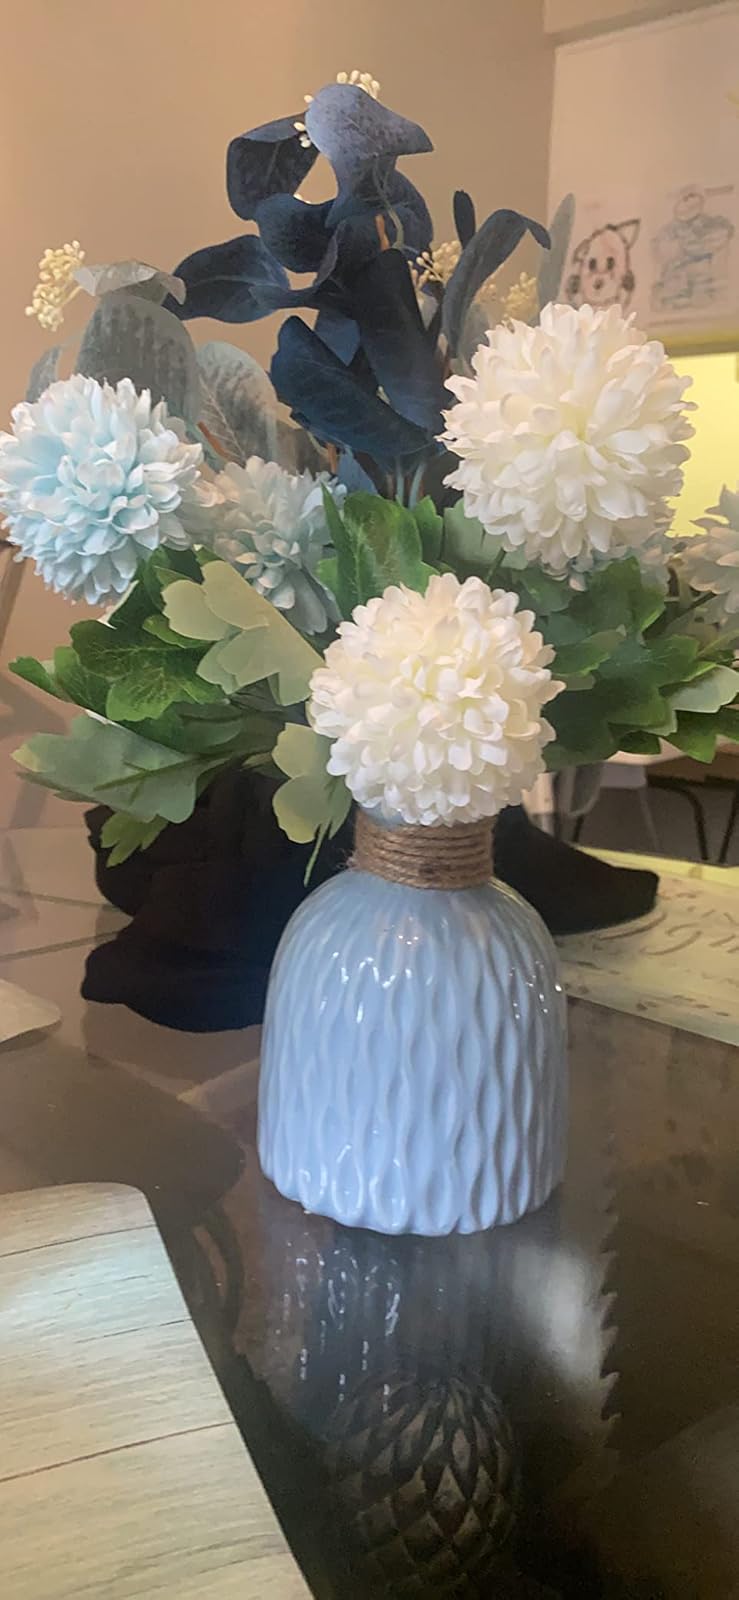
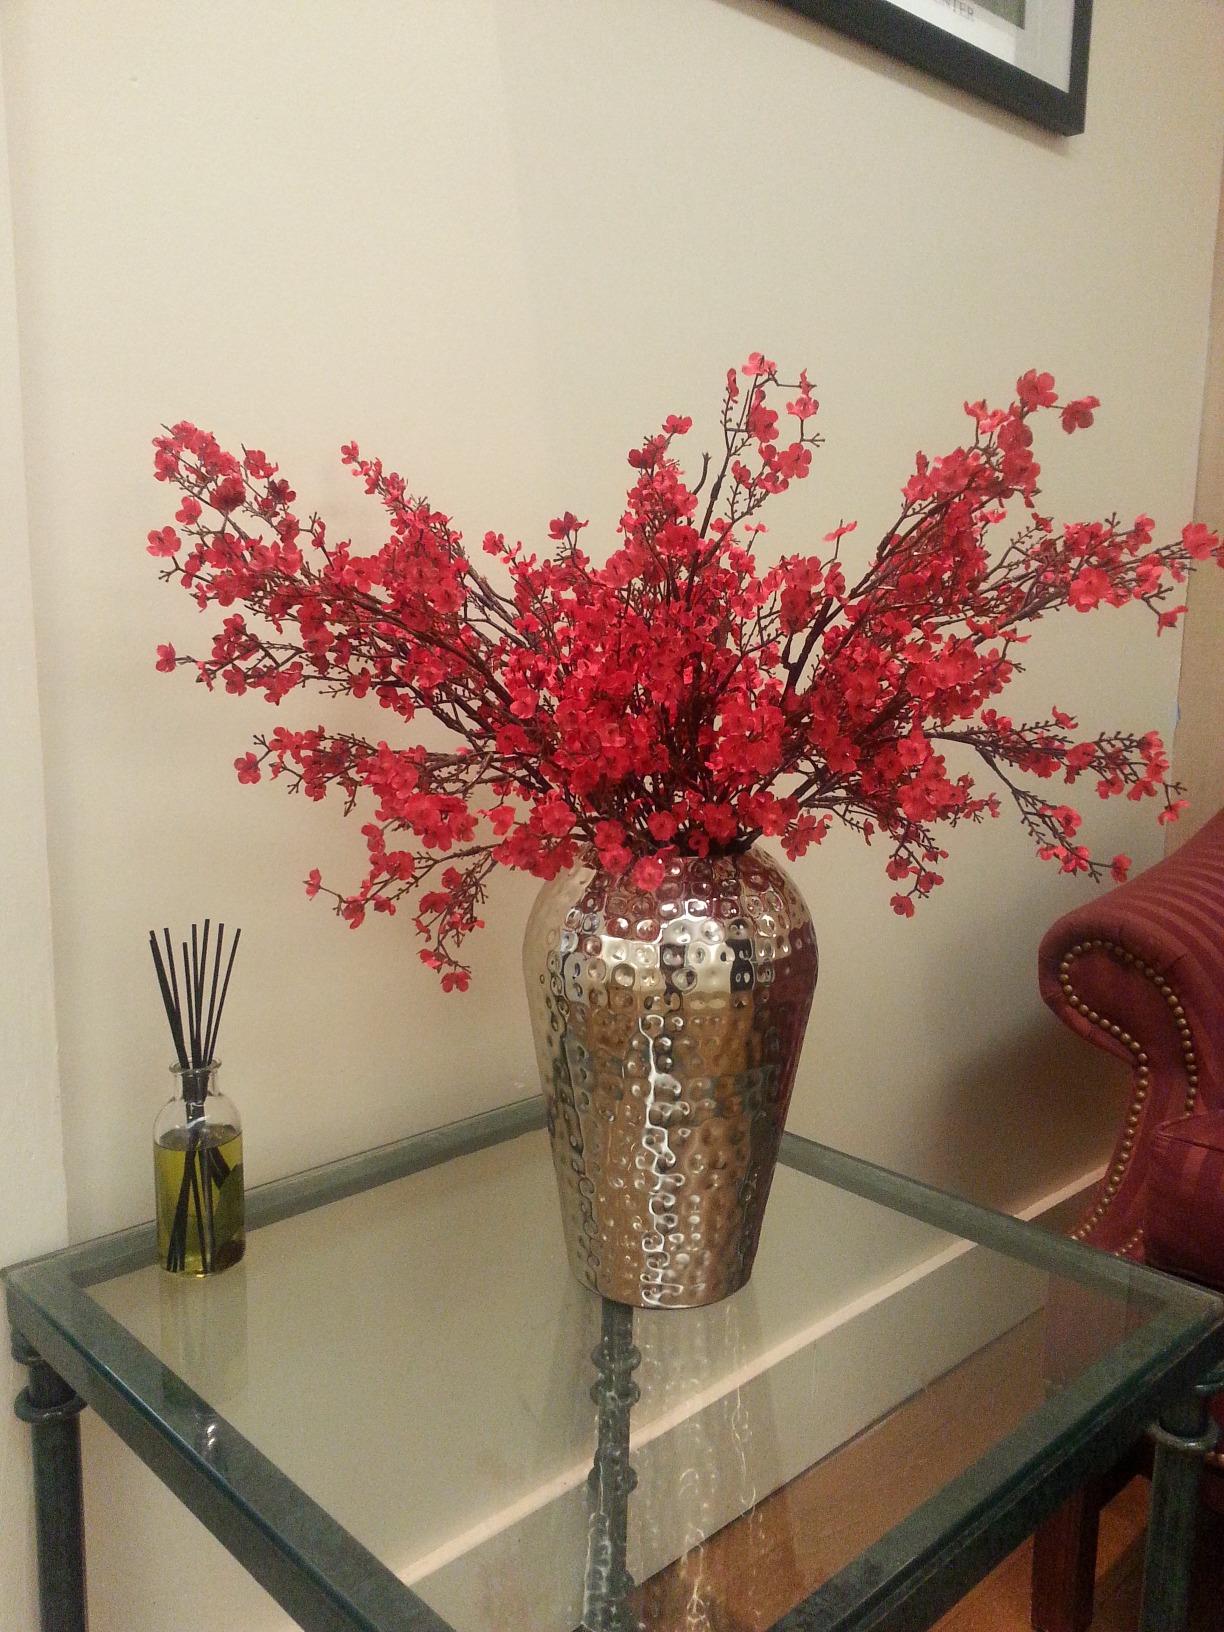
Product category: vase
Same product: no